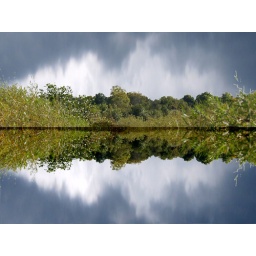
this shot was originally of a small forested path, there wasn't any water or clouds in the sky...